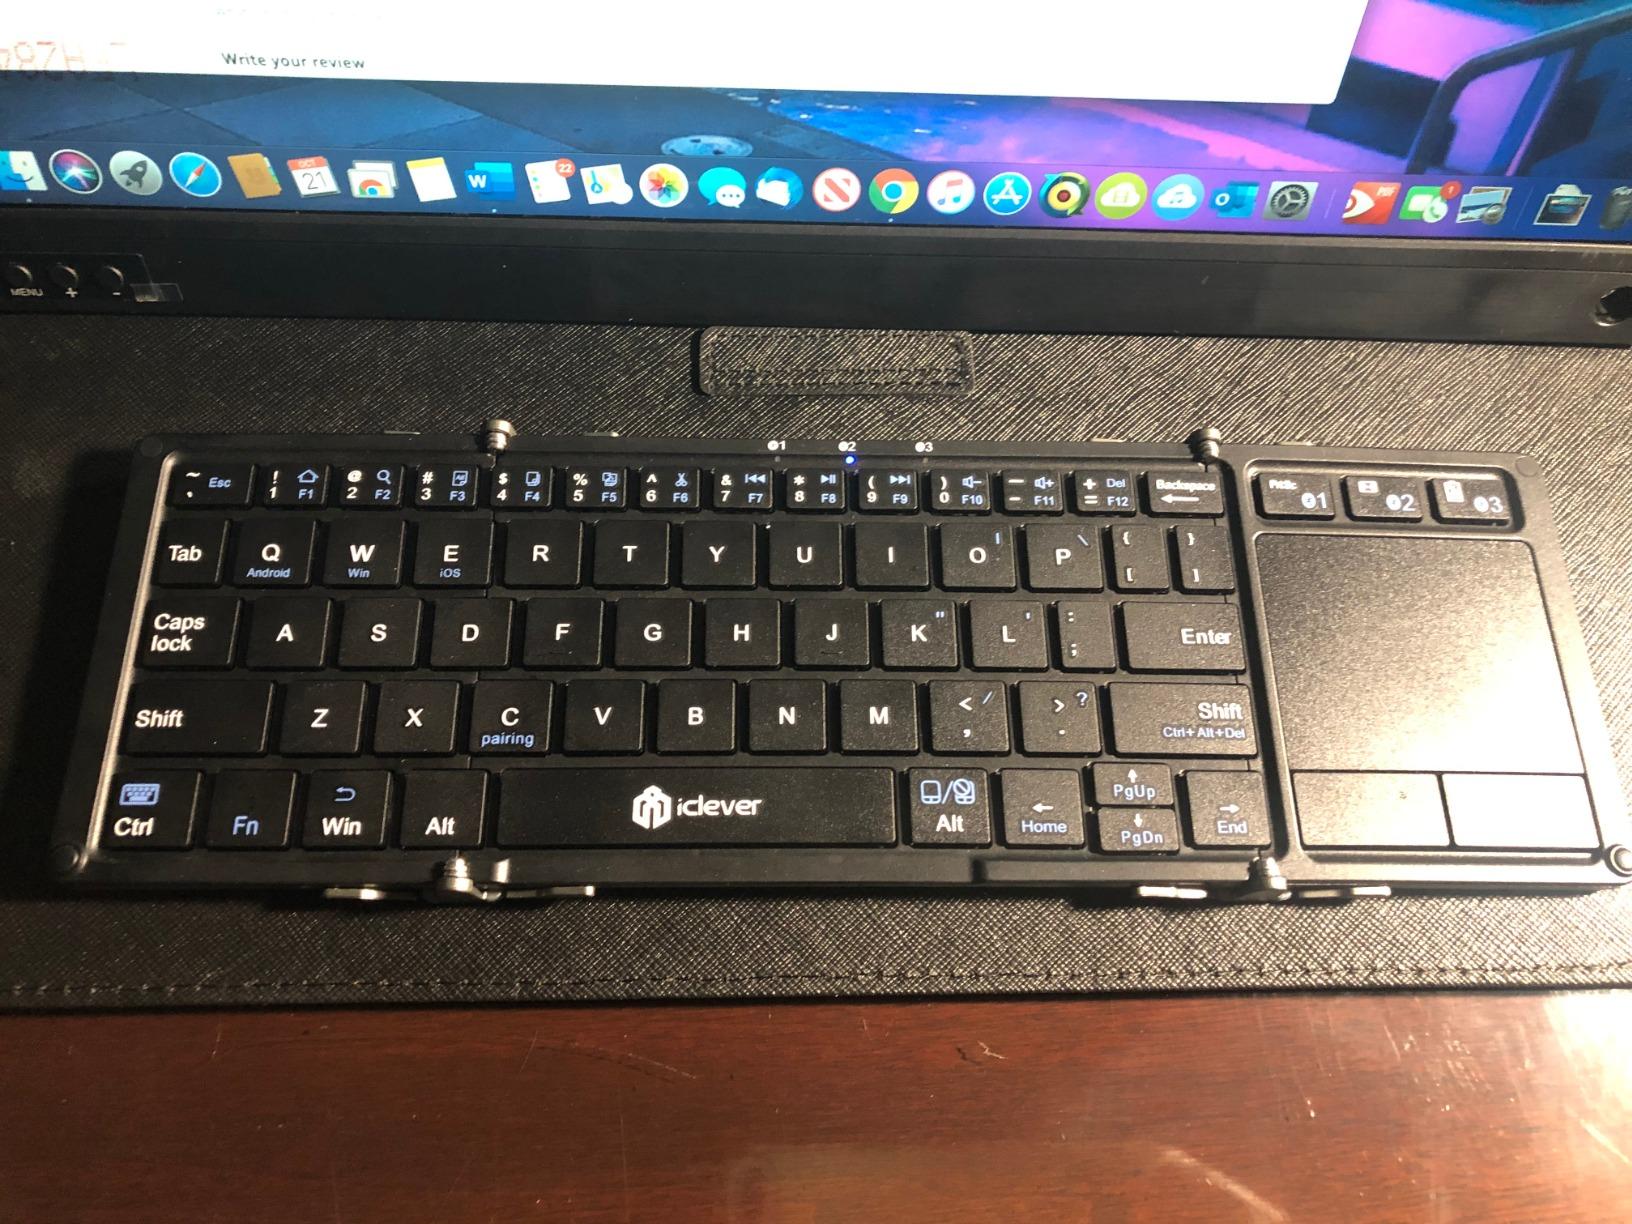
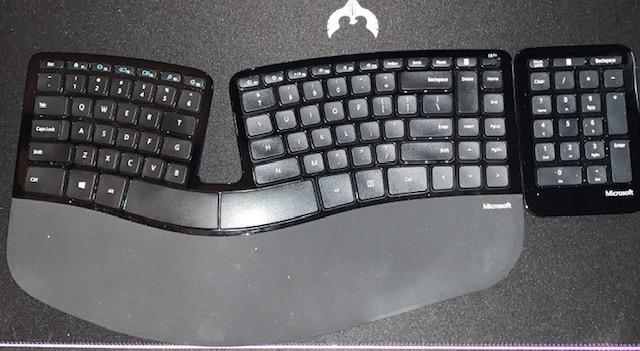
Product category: keyboard
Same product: no